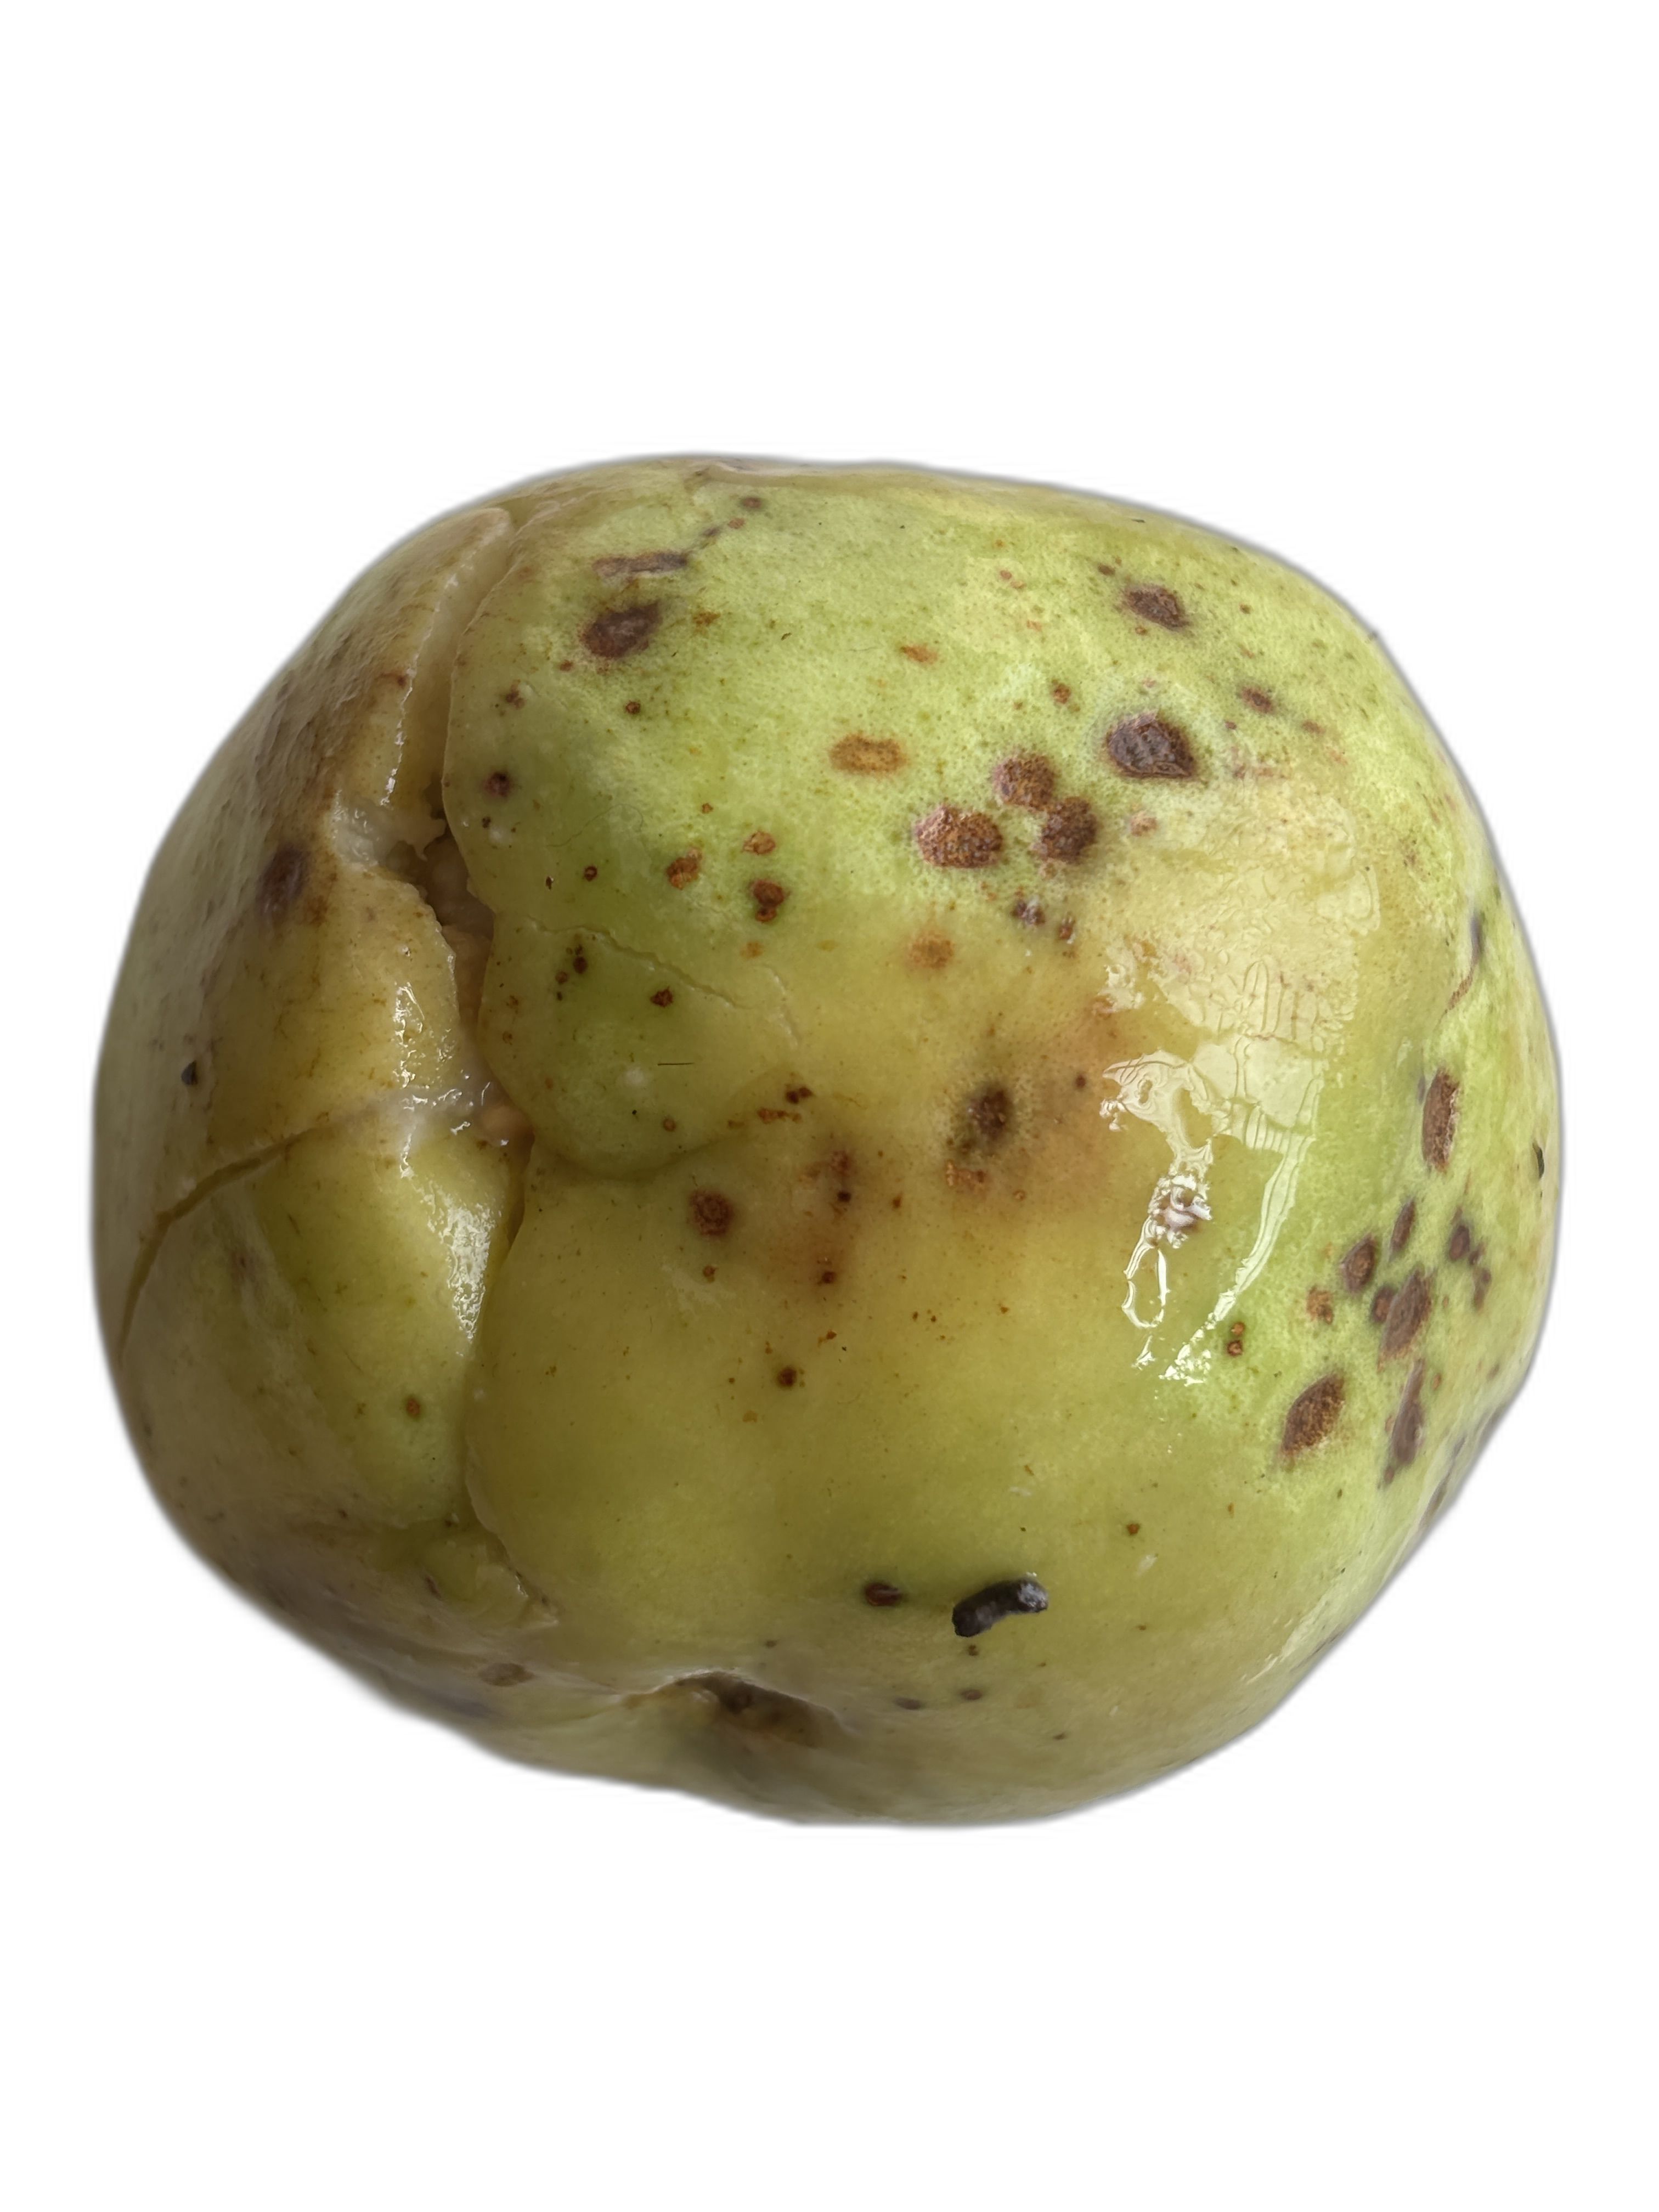
Plant part: fruit
Disease: Styler end root